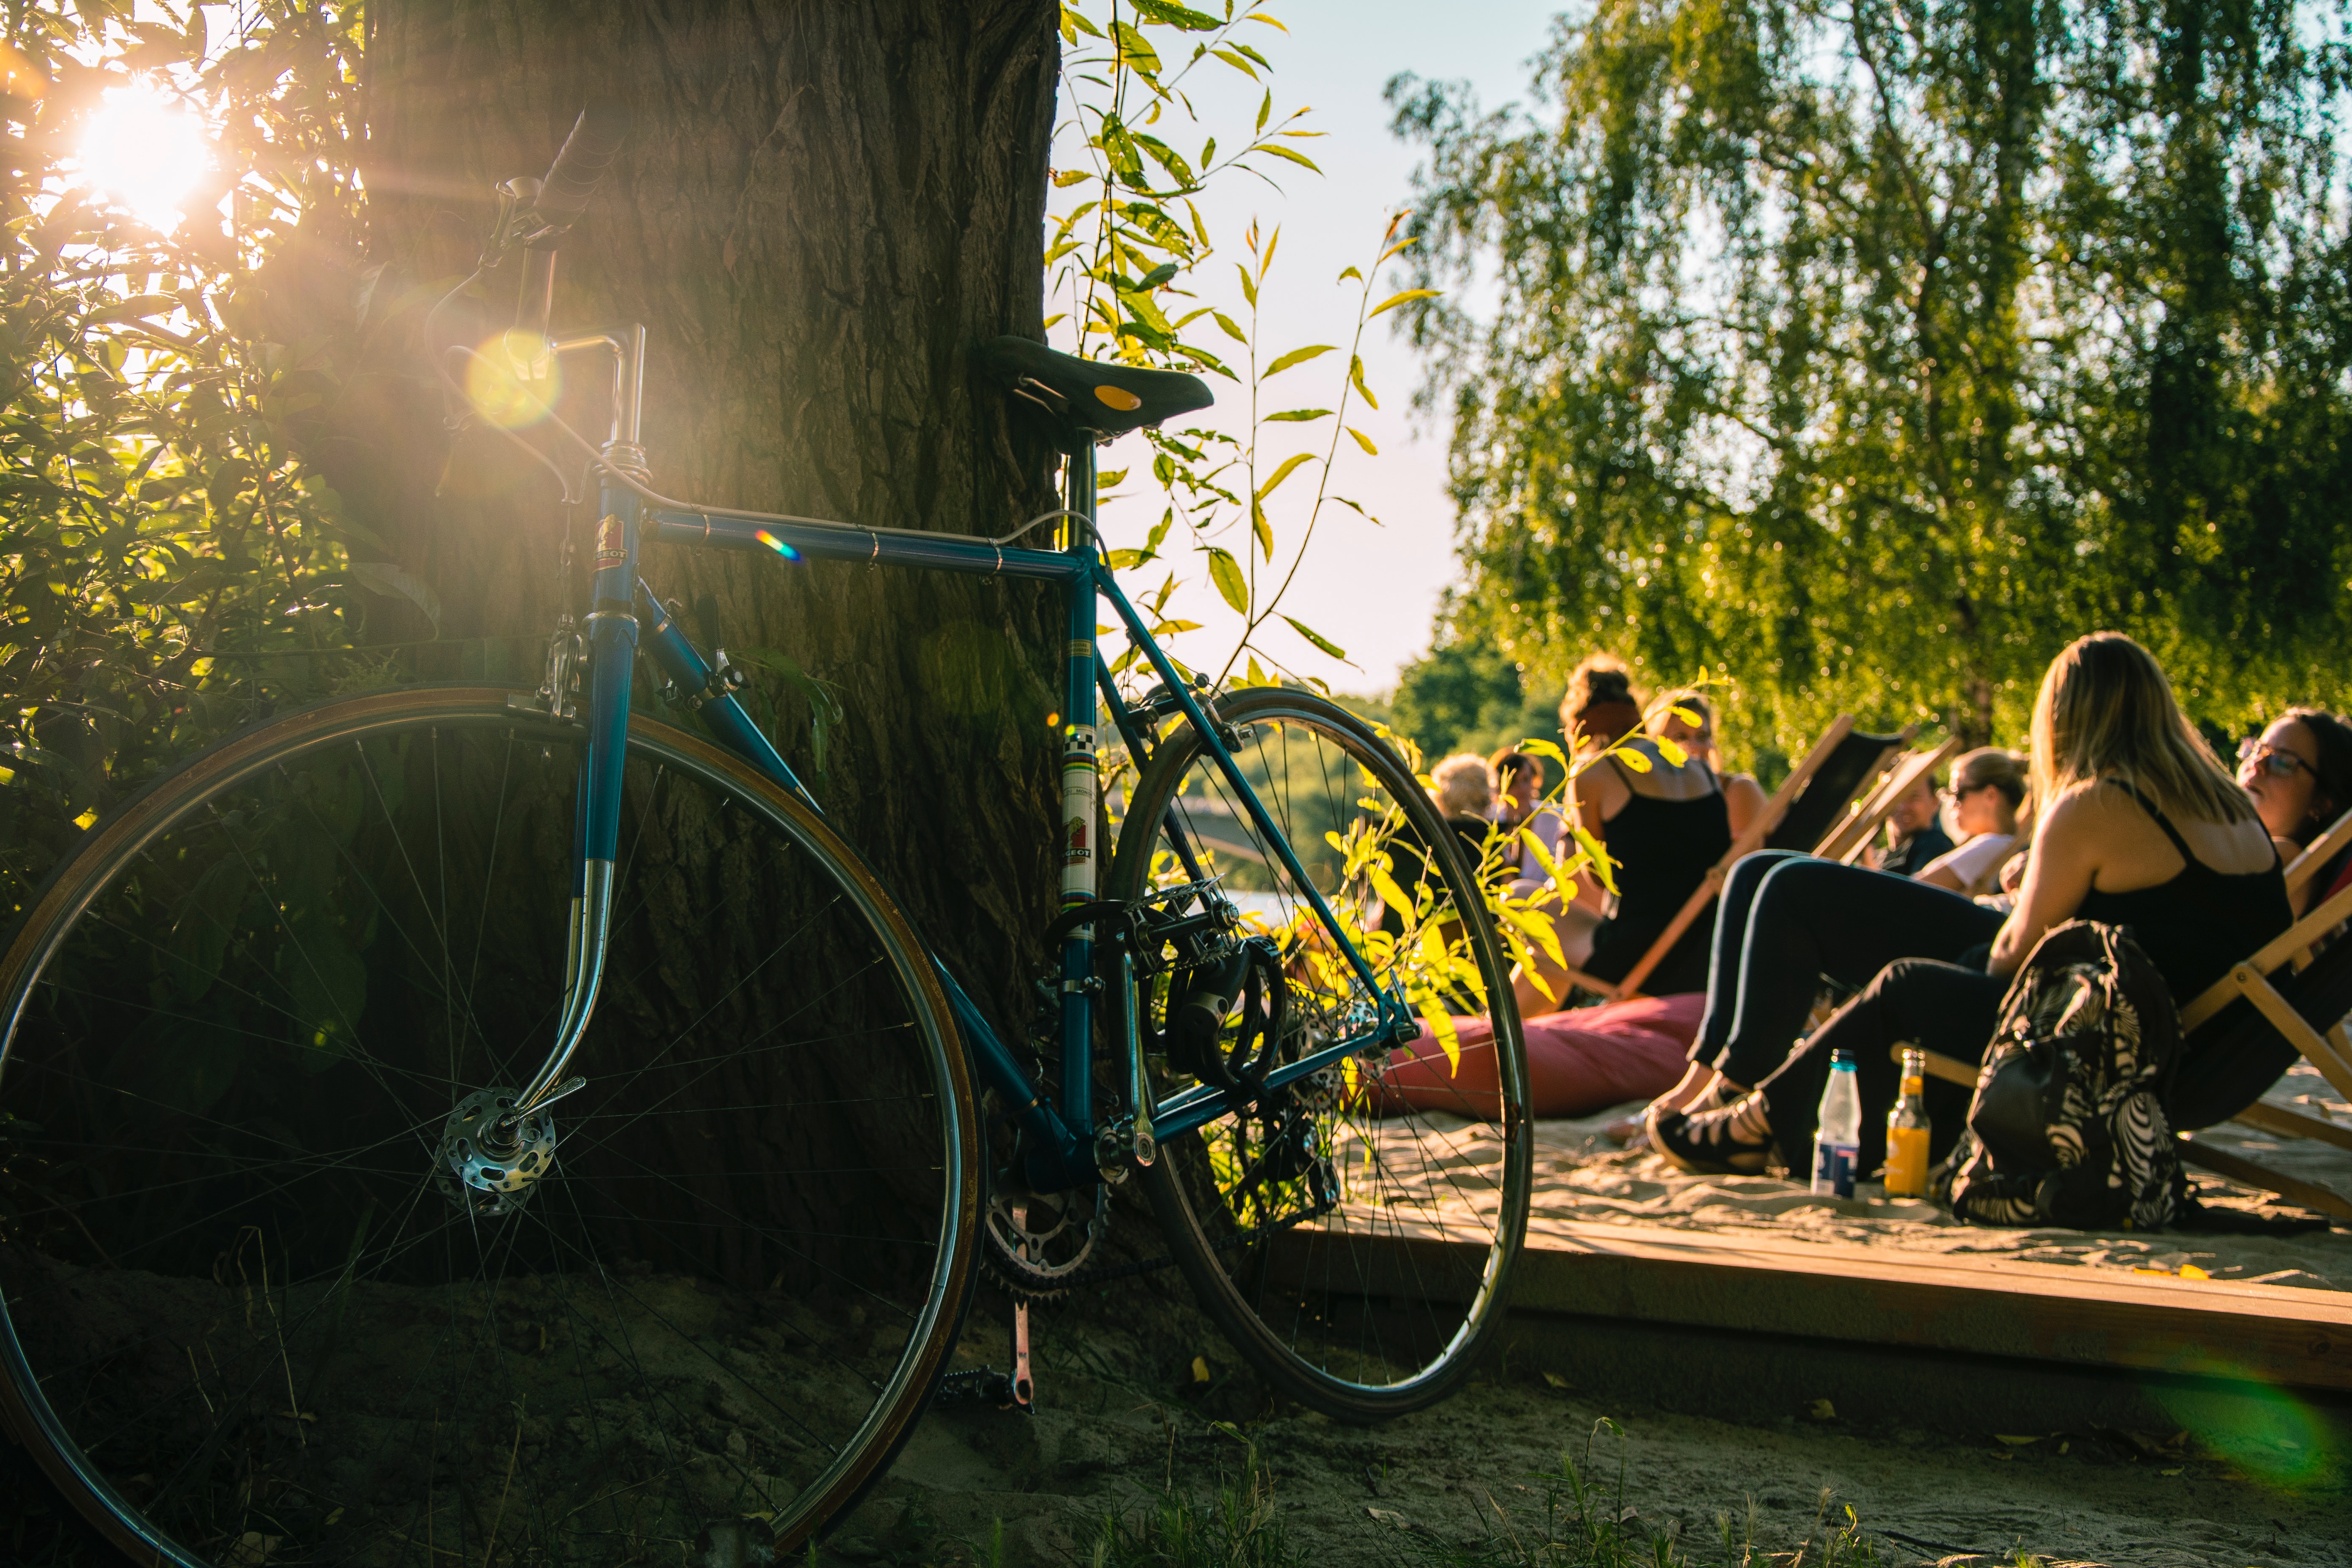
bicycle wheel, sunlight, bicycle, light, tree, morning, grass, bicycle accessory, bicycle tire, yellow, vehicle, bicycle part, spoke, spring, photography, backlighting, fun, leisure, plant, recreation, forest, road bicycle, sports equipment, bicycle frame, Tints and shades, bicycle saddle, bicycle handlebar